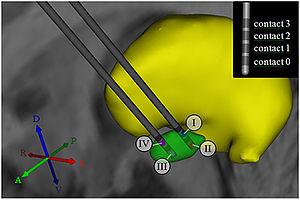
La stimulation cérébrale profonde est une méthode invasive consistant à implanter chirurgicalement dans le cerveau des électrodes, connectées à un boîtier mis en place sous la peau et qui délivre un courant électrique de faible intensité dans certaines structures spécifiques situées en profondeur de cet organe comme le thalamus, le noyau sous-thalamique ou le globus pallidus. Les sites stimulés peuvent varier selon l'indication. Ce traitement peut être utilisé pour traiter la maladie de Parkinson, les tremblements, les TOC et les dystonies.